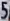
Number: 5